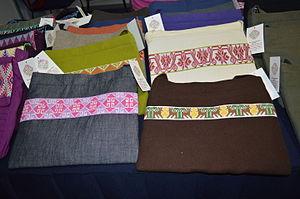
L’artisanat et les arts populaires de l'État de Mexico recouvrent divers types d'articles artisanaux. Bien que ce territoire ne soit pas aussi bien documenté que le travail d'autres États, il s'y produit un certain nombre d'objets remarquables comme la poterie de Metepec, l'orfèvrerie du peuple Mazahua et divers textiles, dont des sarapes et des rebozos tissés à la main et des tapis noués. Il y a dix-sept traditions artisanales reconnues dans l'état, dont celles d'origine préhispanique et celles apportées par les Espagnols après la conquête. Avec l'industrialisation de l'état et l'augmentation de la concurrence des produits moins chers, la production artisanale diminue. Toutefois, un certain nombre d'organismes d'État s'efforcent de promouvoir ces traditions à l'intérieur et à l'extérieur du Mexique.